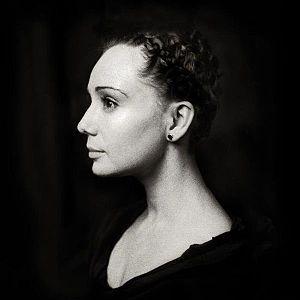
Tchoulpan Naïlievna Khamatova, ou Chulpan Khamatova, est une actrice russe, née le 1ᵉʳ octobre 1975 à Kazan.
Luna Papa est un film réalisé par le cinéaste tadjik Bakhtiar Khudojnazarov, sorti en 1999. Il a été coproduit par des sociétés basées dans au moins sept pays différents : Allemagne, Autriche, France, Japon, Russie, Suisse et Tadjikistan. Malgré un financement majoritairement européen et la faible participation de sociétés venant d'Asie centrale, le réalisateur considère que son film est avant tout « centre-asiatique ». Ce film peut d'ailleurs être considéré comme l'un des films d'Asie centrale les plus connus internationalement.